Asian Australian Football Championships

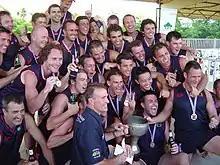
Hong Kong Dragons after winning the 2007 Championship in Bangkok, Thailand

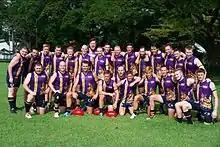
Malaysian Warriors team pictured from the 2014 event at Clark Field, Philippines

The Asian Australian Football Championships were first held in 2000, although a precursor tournament named the Four Nations Cup was held in Bangkok, Thailand in 1999.